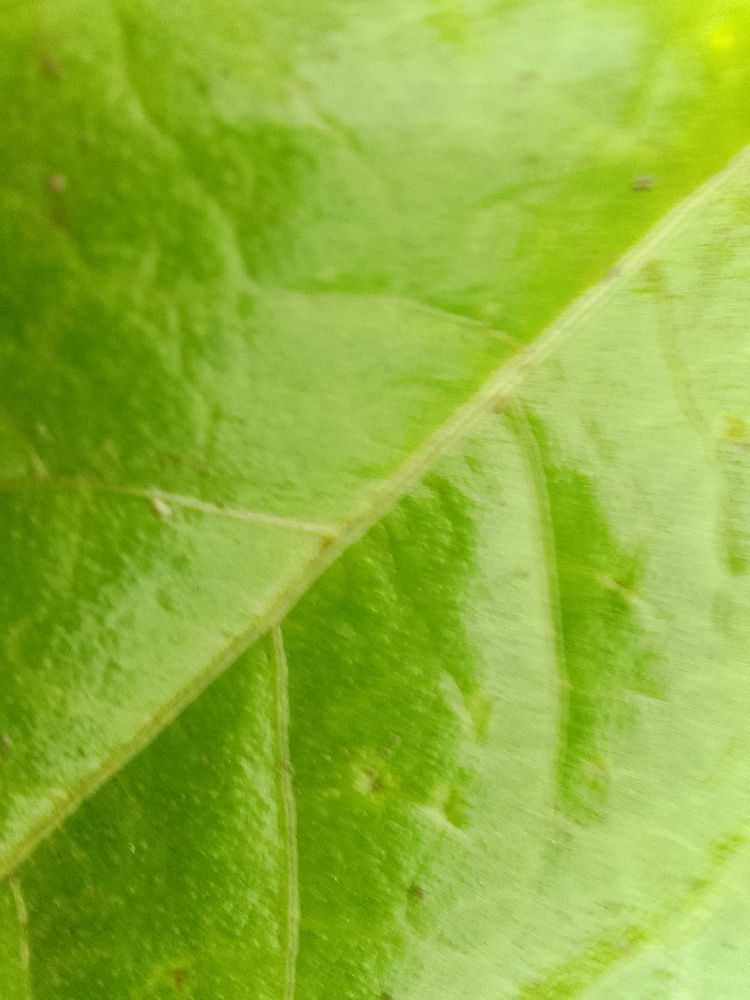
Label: healthy